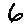
Label: 6